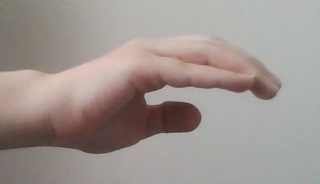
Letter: jeem